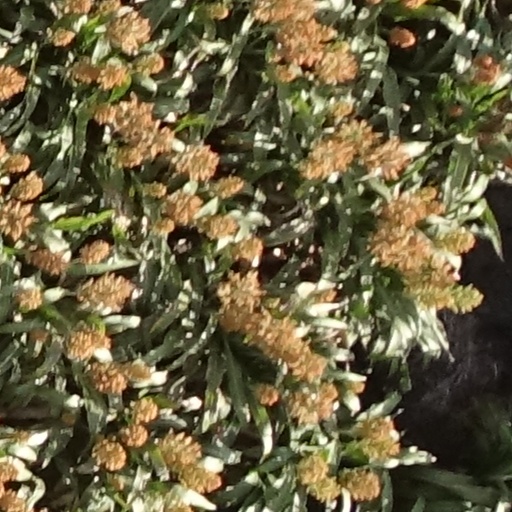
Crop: sorghum